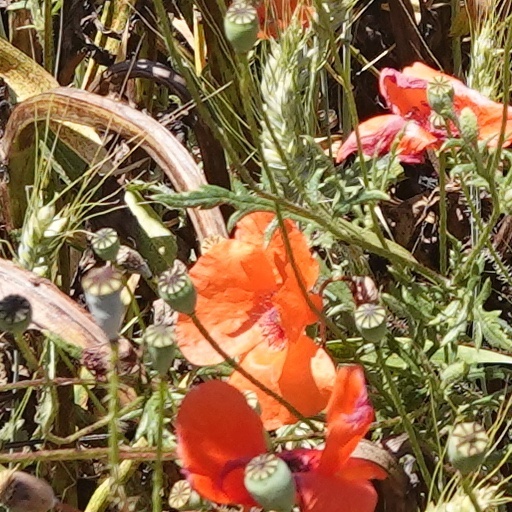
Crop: wheat